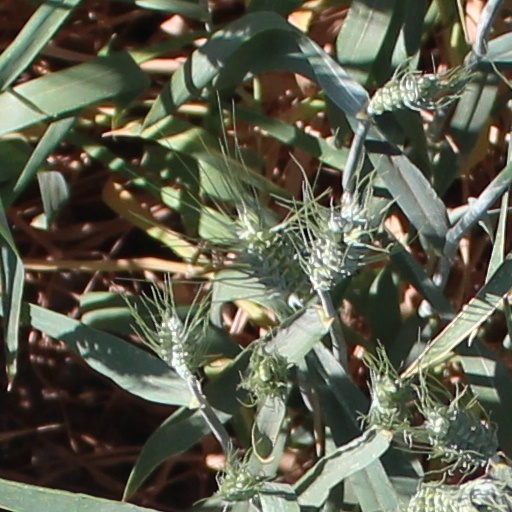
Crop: wheat